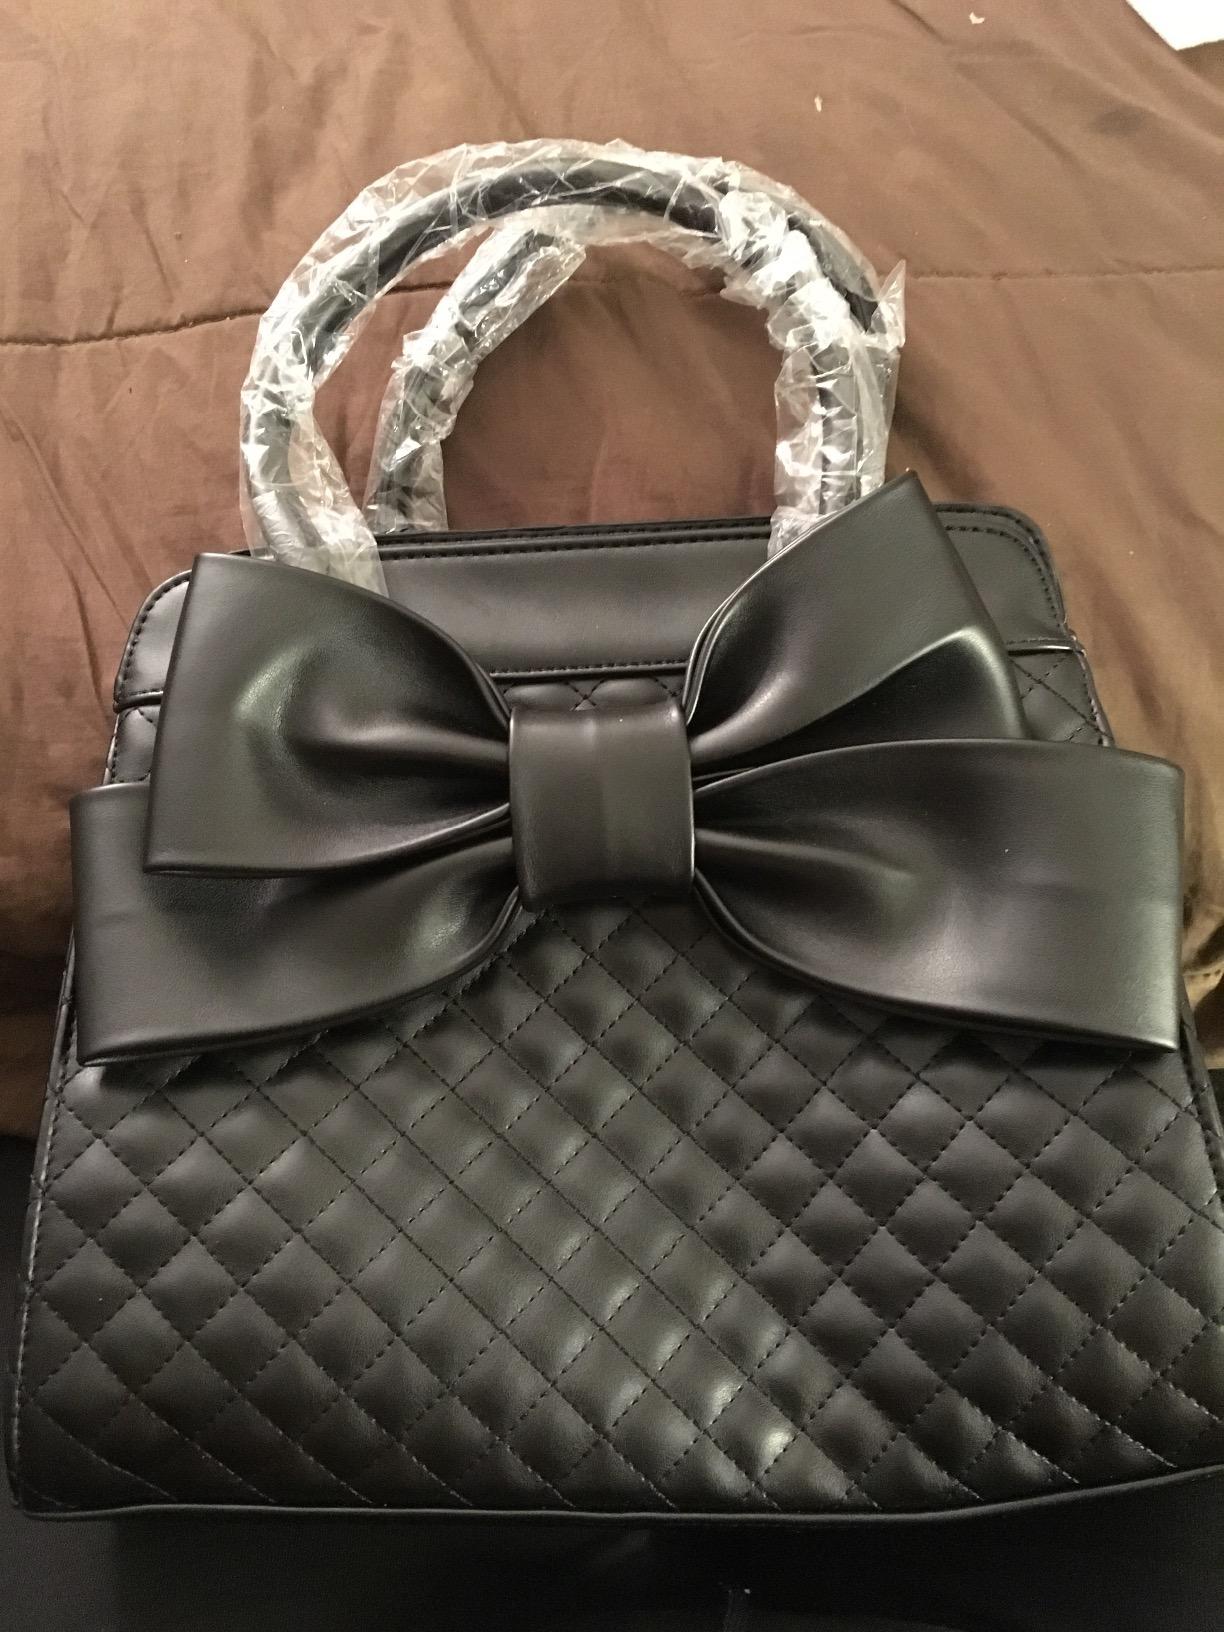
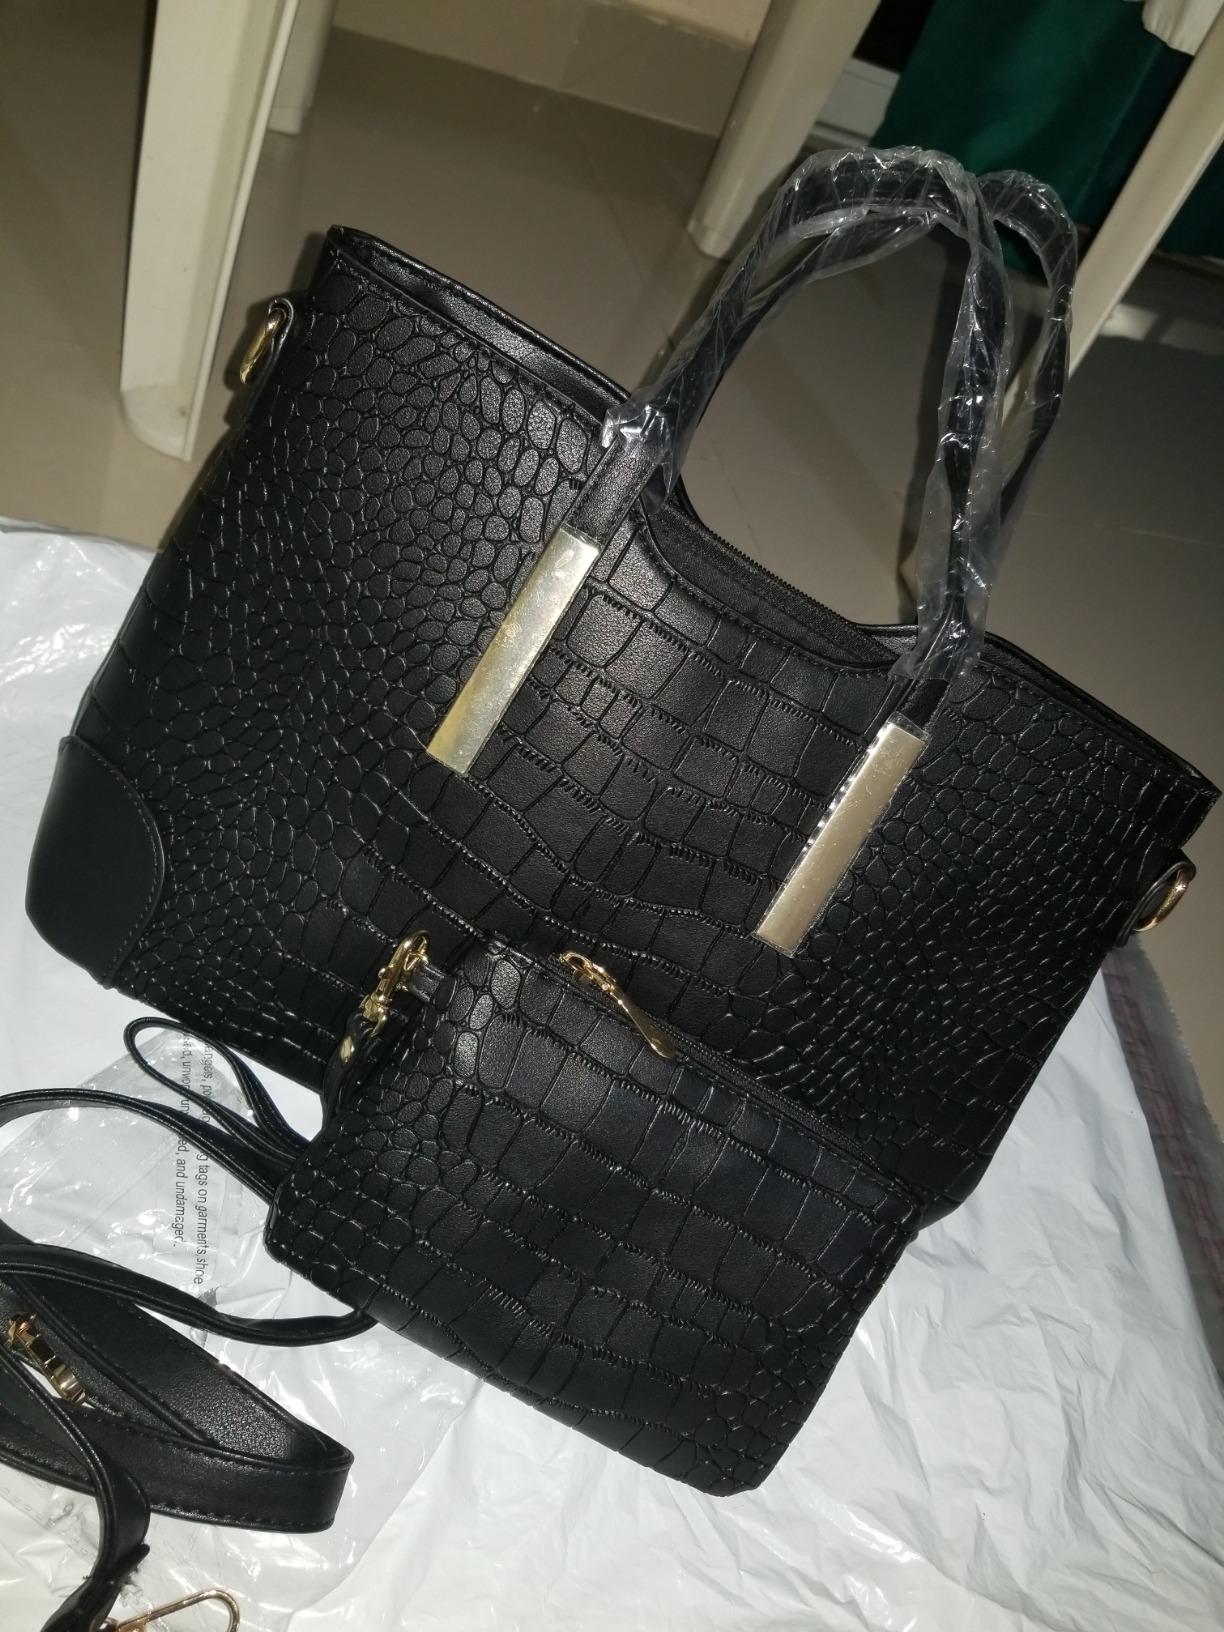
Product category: accessories_handbag
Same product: no